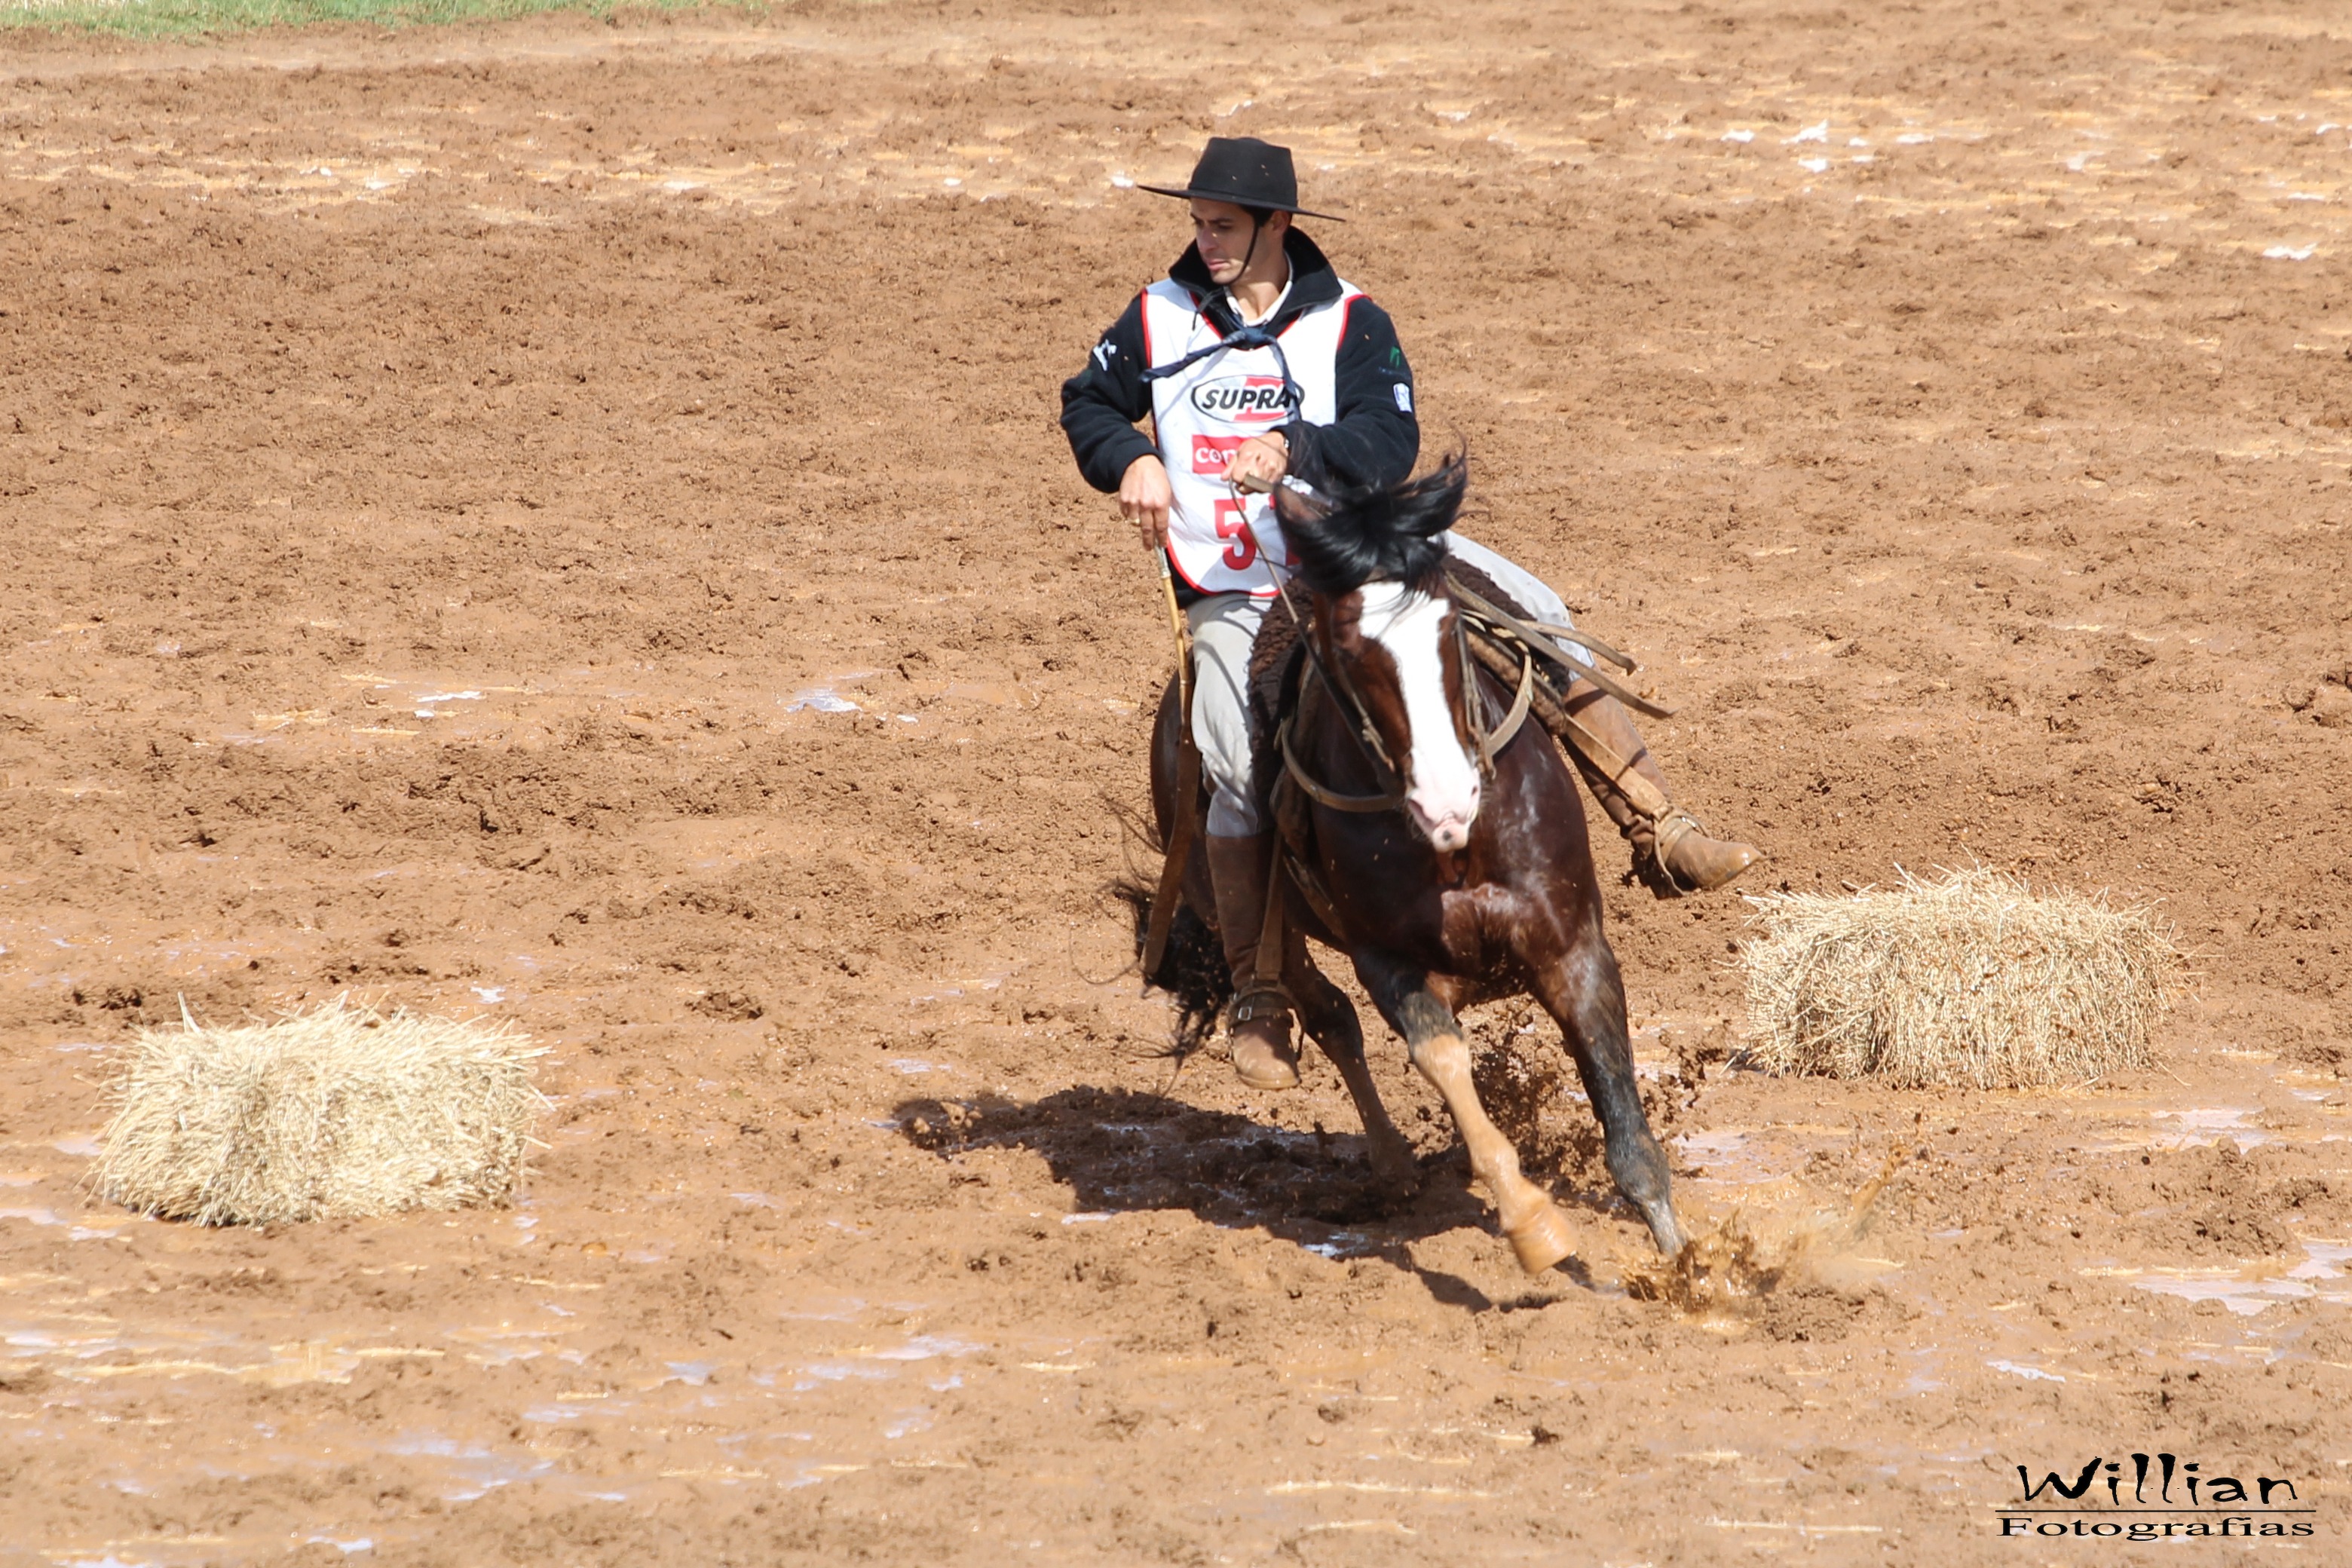
animal, horse, stallion, great, sports, knight, racing, tradition, rodeo, western riding, equestrianism, pack animal, eventing, traditional sport, barrel racing, animal sports, english riding, equestrian sport, reining, charreada, team penning, haras